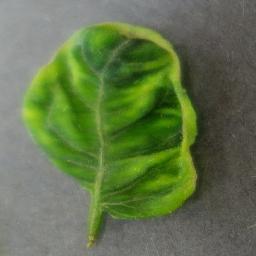
Label: Tomato___Tomato_Yellow_Leaf_Curl_Virus